Duigan pusher biplane

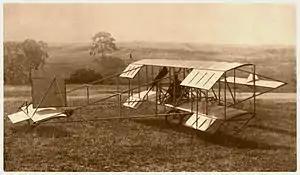

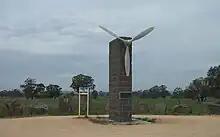
Memorial near Mia Mia, commemorating the first Australian-built aeroplane.

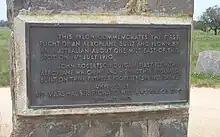
Plaque on memorial near Mia Mia, commemorating the first Australian-built aeroplane.

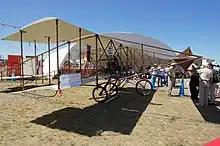
A replica of Duigan pusher biplane in Australian Air Show 2011

The Duigan pusher biplane (often simply called the Duigan biplane) was an early aircraft which made the first powered flight by an Australian-designed and built machine when it flew in Victoria in 1910. The aircraft was constructed by John Duigan with help from his brother, Reginald, on their family farm at Mia Mia. The effort was especially significant in that the brothers built the aircraft almost entirely by themselves and without input from the pioneering aviation community; a photo-postcard of the Wright Flyer inspired the design and Sir Hiram Maxim's book "Artificial and Natural Flight" provided the theoretical basis.